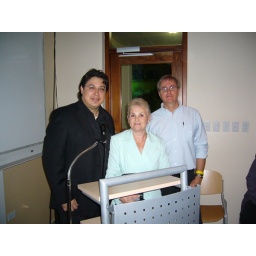
The Aruba Flying Club surprised Edith by presenting her with a shirt from the flying club.